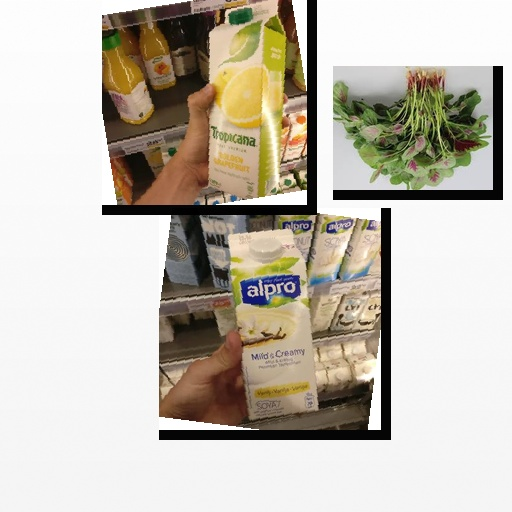
Food items: golden_grapefruit_juice, vanilla_soy_yogurt, amaranth